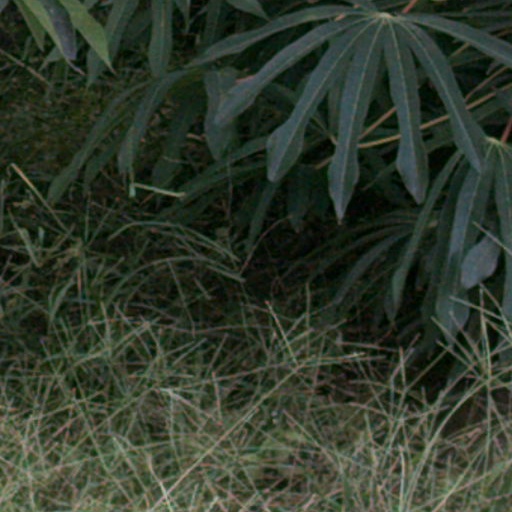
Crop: cassava